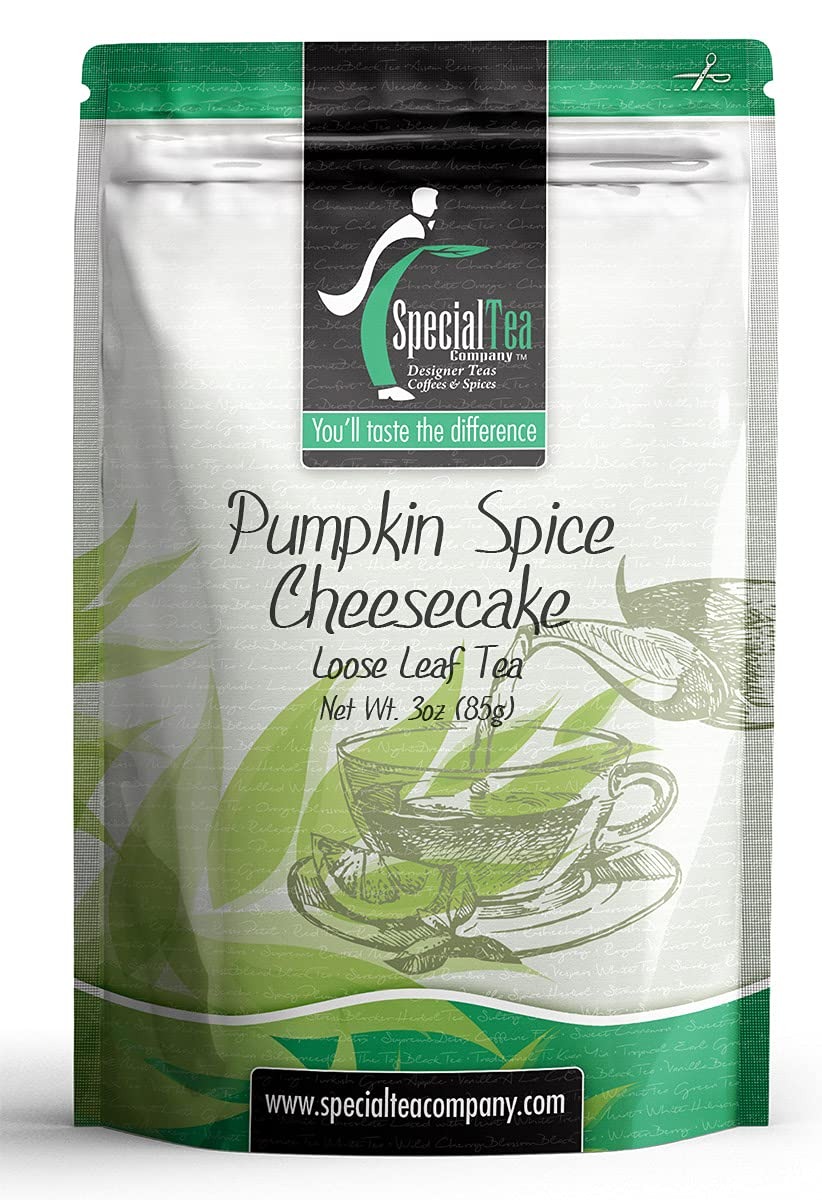
Item Name: SpecialTea Company Pumpkin Spice Cheesecake Rooibos Tea - 3 oz. Loose Leaf
Bullet Point 1: ROOIBOS TEA: Rooibos is a caffeine free alternative tea which offers similar health benefits to tea without the caffeine. Rooibos teas come from the Cedarburg area of the Western Cape of South Africa.
Bullet Point 2: EARTHY FLAVOR: Green Rooibos has an earthly fresh character similar to pan fired green teas. Red rooibos has a robust mineral earthy body similar to black tea. Honeybush has as smooth sweet honey like character similar to a dark oolong.
Bullet Point 3: CAFFEINE LEVEL: Rooibos tea does not contain caffeine and has low tannin levels compared to black tea or green tea. Rooibos contains is packed full of polyphenols similar to tea.
Bullet Point 4: REAL LOOSE LEAF TEA: Loose leaf tea is a healthier purer way to drink tea. Our 1 oz. sample brews about 10 cups of tea.
Bullet Point 5: PREMIUM LOOSE LEAF TEA: Premium tea leaves have all their essential oils intact, so the flavor, quality and health benefits are maintained. Individually hand packed in the USA in a resealable pouch to retain freshness.
Product Description: <p>Spiced pumpkin cheesecake taste with carrots, raisins, white chocolate, pumpkin and spices.</p><p>Ingredients: Red rooibos, honeybush, green rooibos, carrot, cinnamon, raisin, white chocolate drops (sugar, nonfat milk powder, hydrogenated palm kernel oil, soy lecithin added as an emulsifier, monoglycerides, artificial color (titanium dioxide), and artificial flavor), pumpkin, safflower, nutmeg, natural and artificial flavor. CONTAINS: MILK (NONFAT MILK POWDER) AND SOY (SOY LECITHIN).</p>
Value: 3.0
Unit: Ounce

Price: 14.94